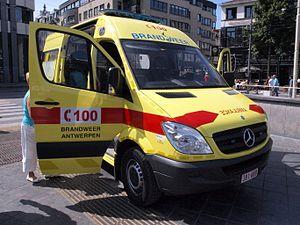
En Belgique, l'aide médicale urgente est l'un des trois services d'urgence du pays avec la police et les services de sécurité civile. Elle désigne les moyens médicaux de premiers secours du Royaume. Ils sont sous l'autorité du service public fédéral Santé publique.